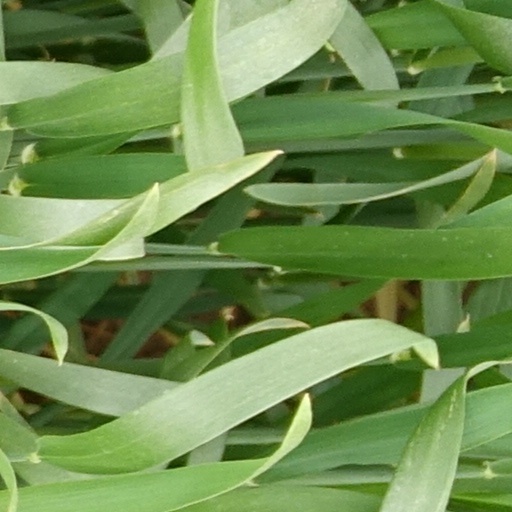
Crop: wheat